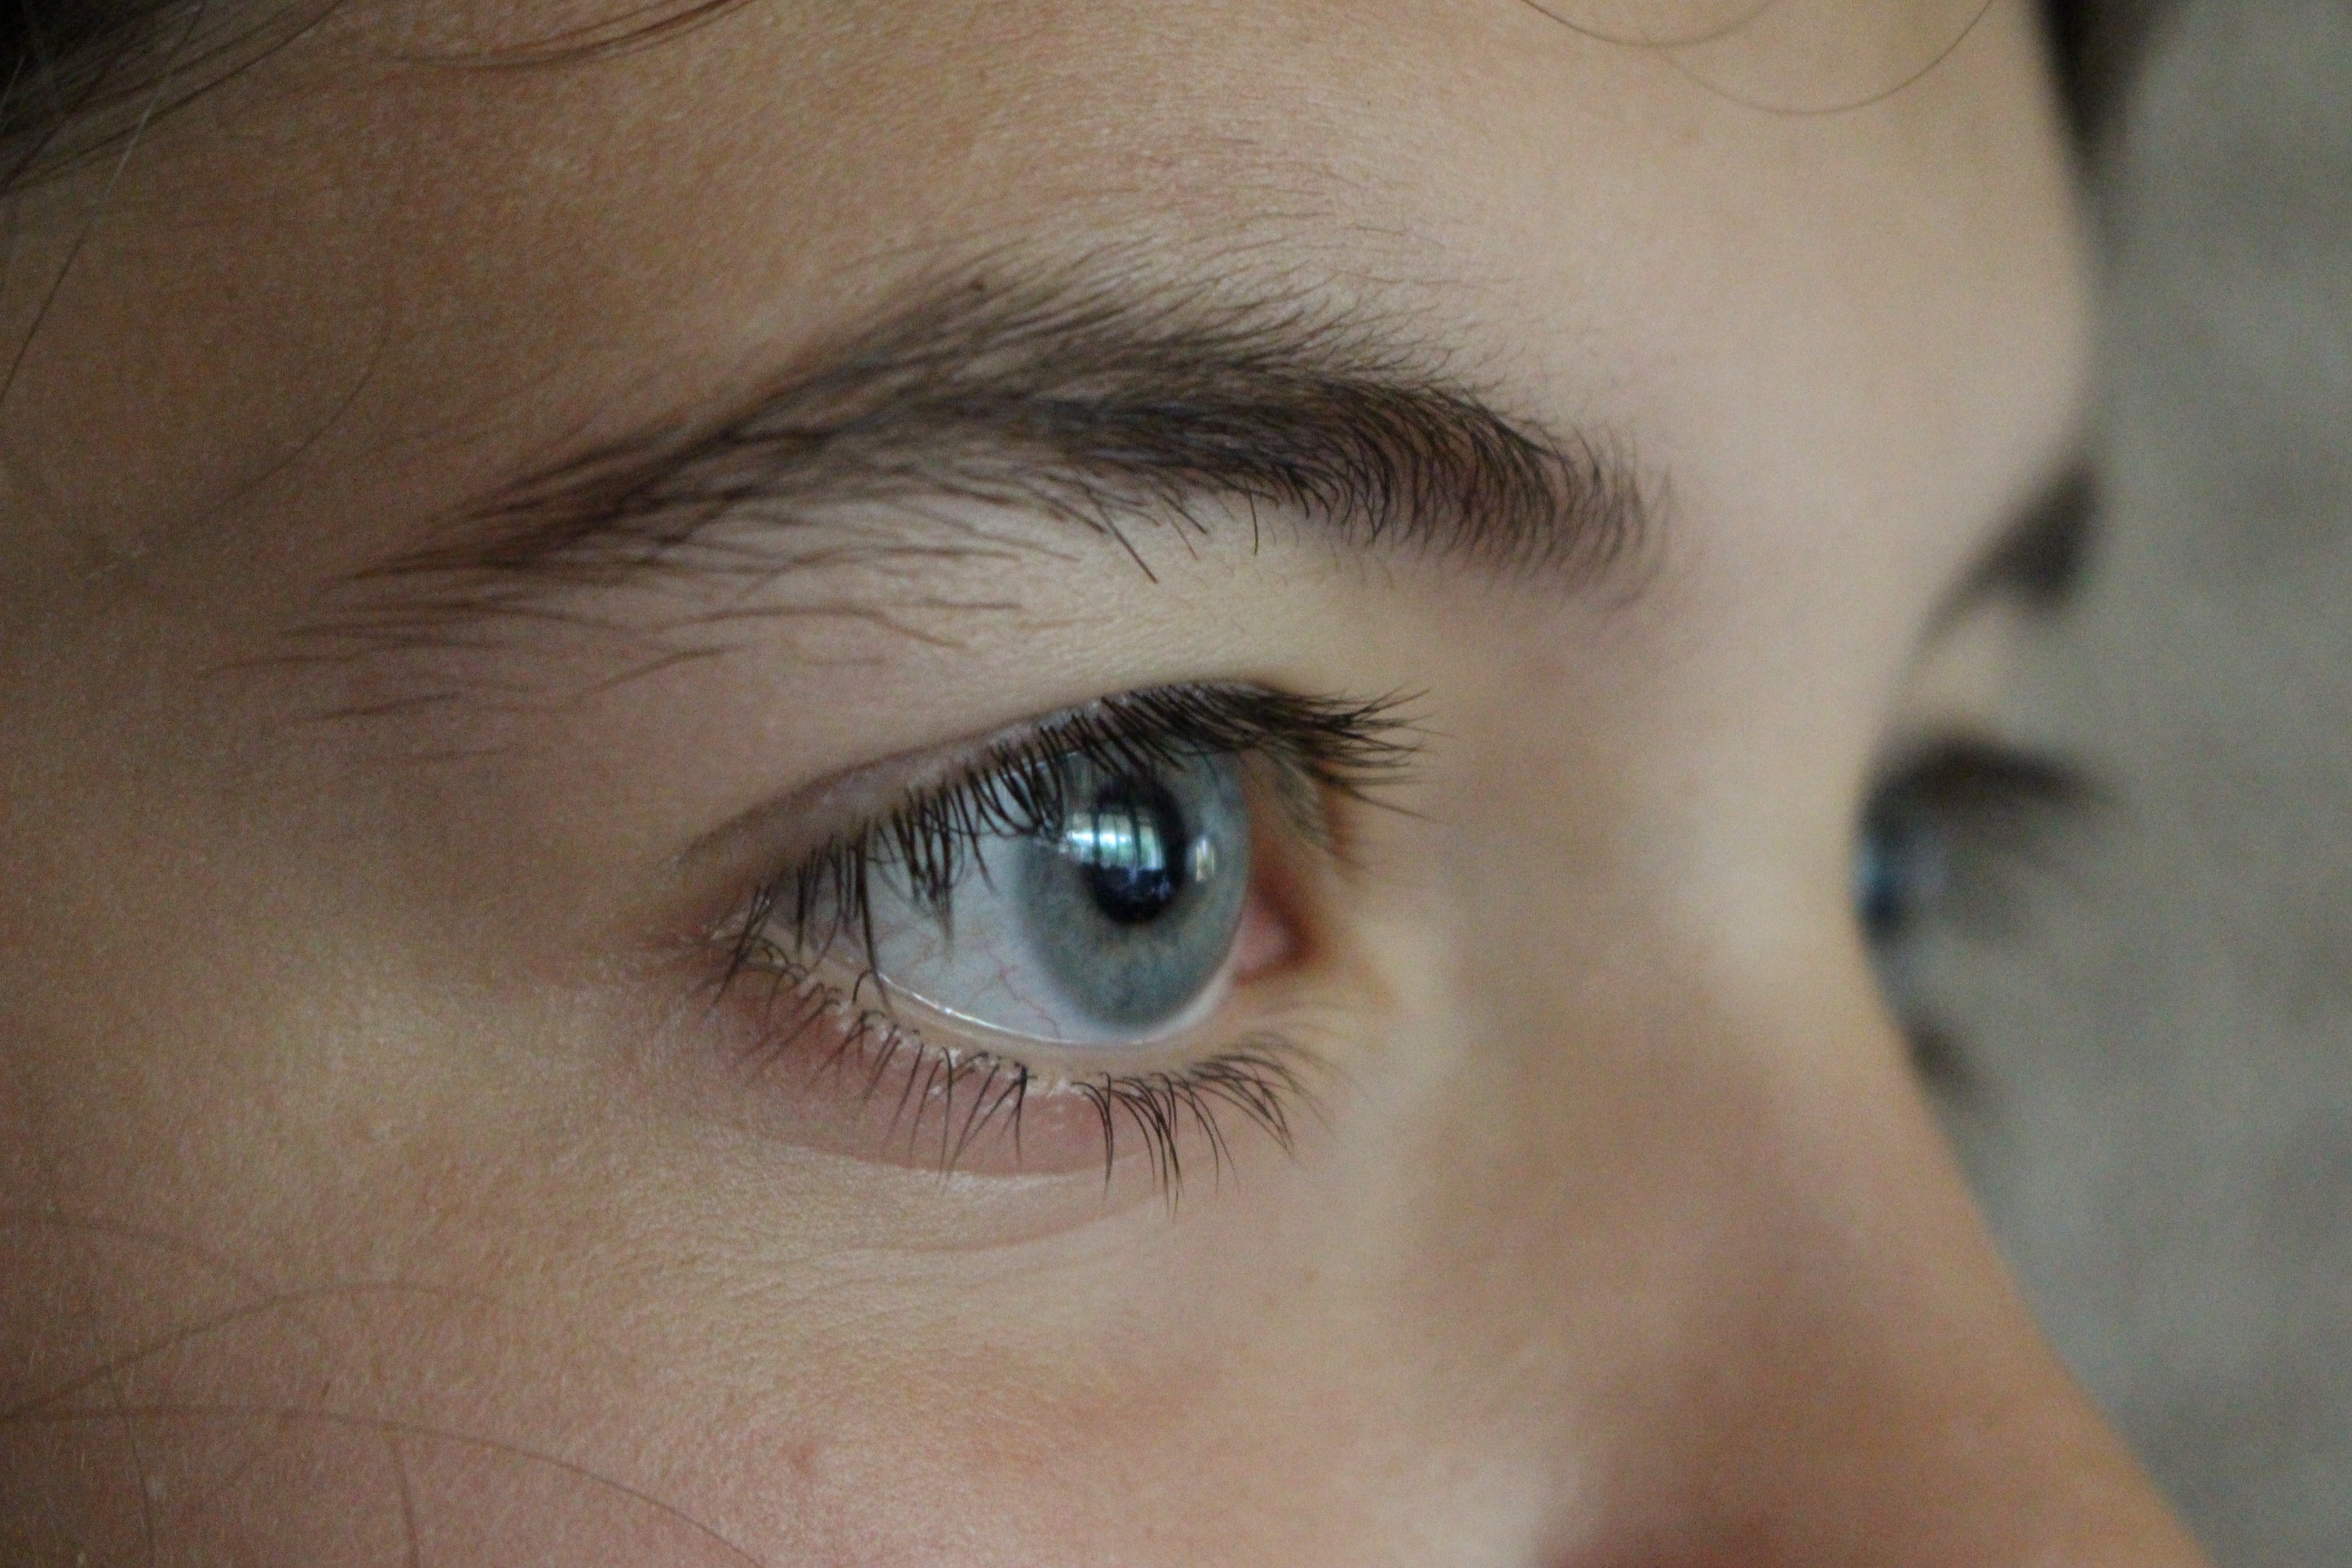
eyebrow, face, eye, blue, cheek, eyelash, nose, forehead, eyelash extensions, beauty, close up, organ, skin, head, cosmetics, human body